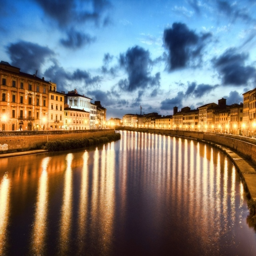
the lights of the city on the river